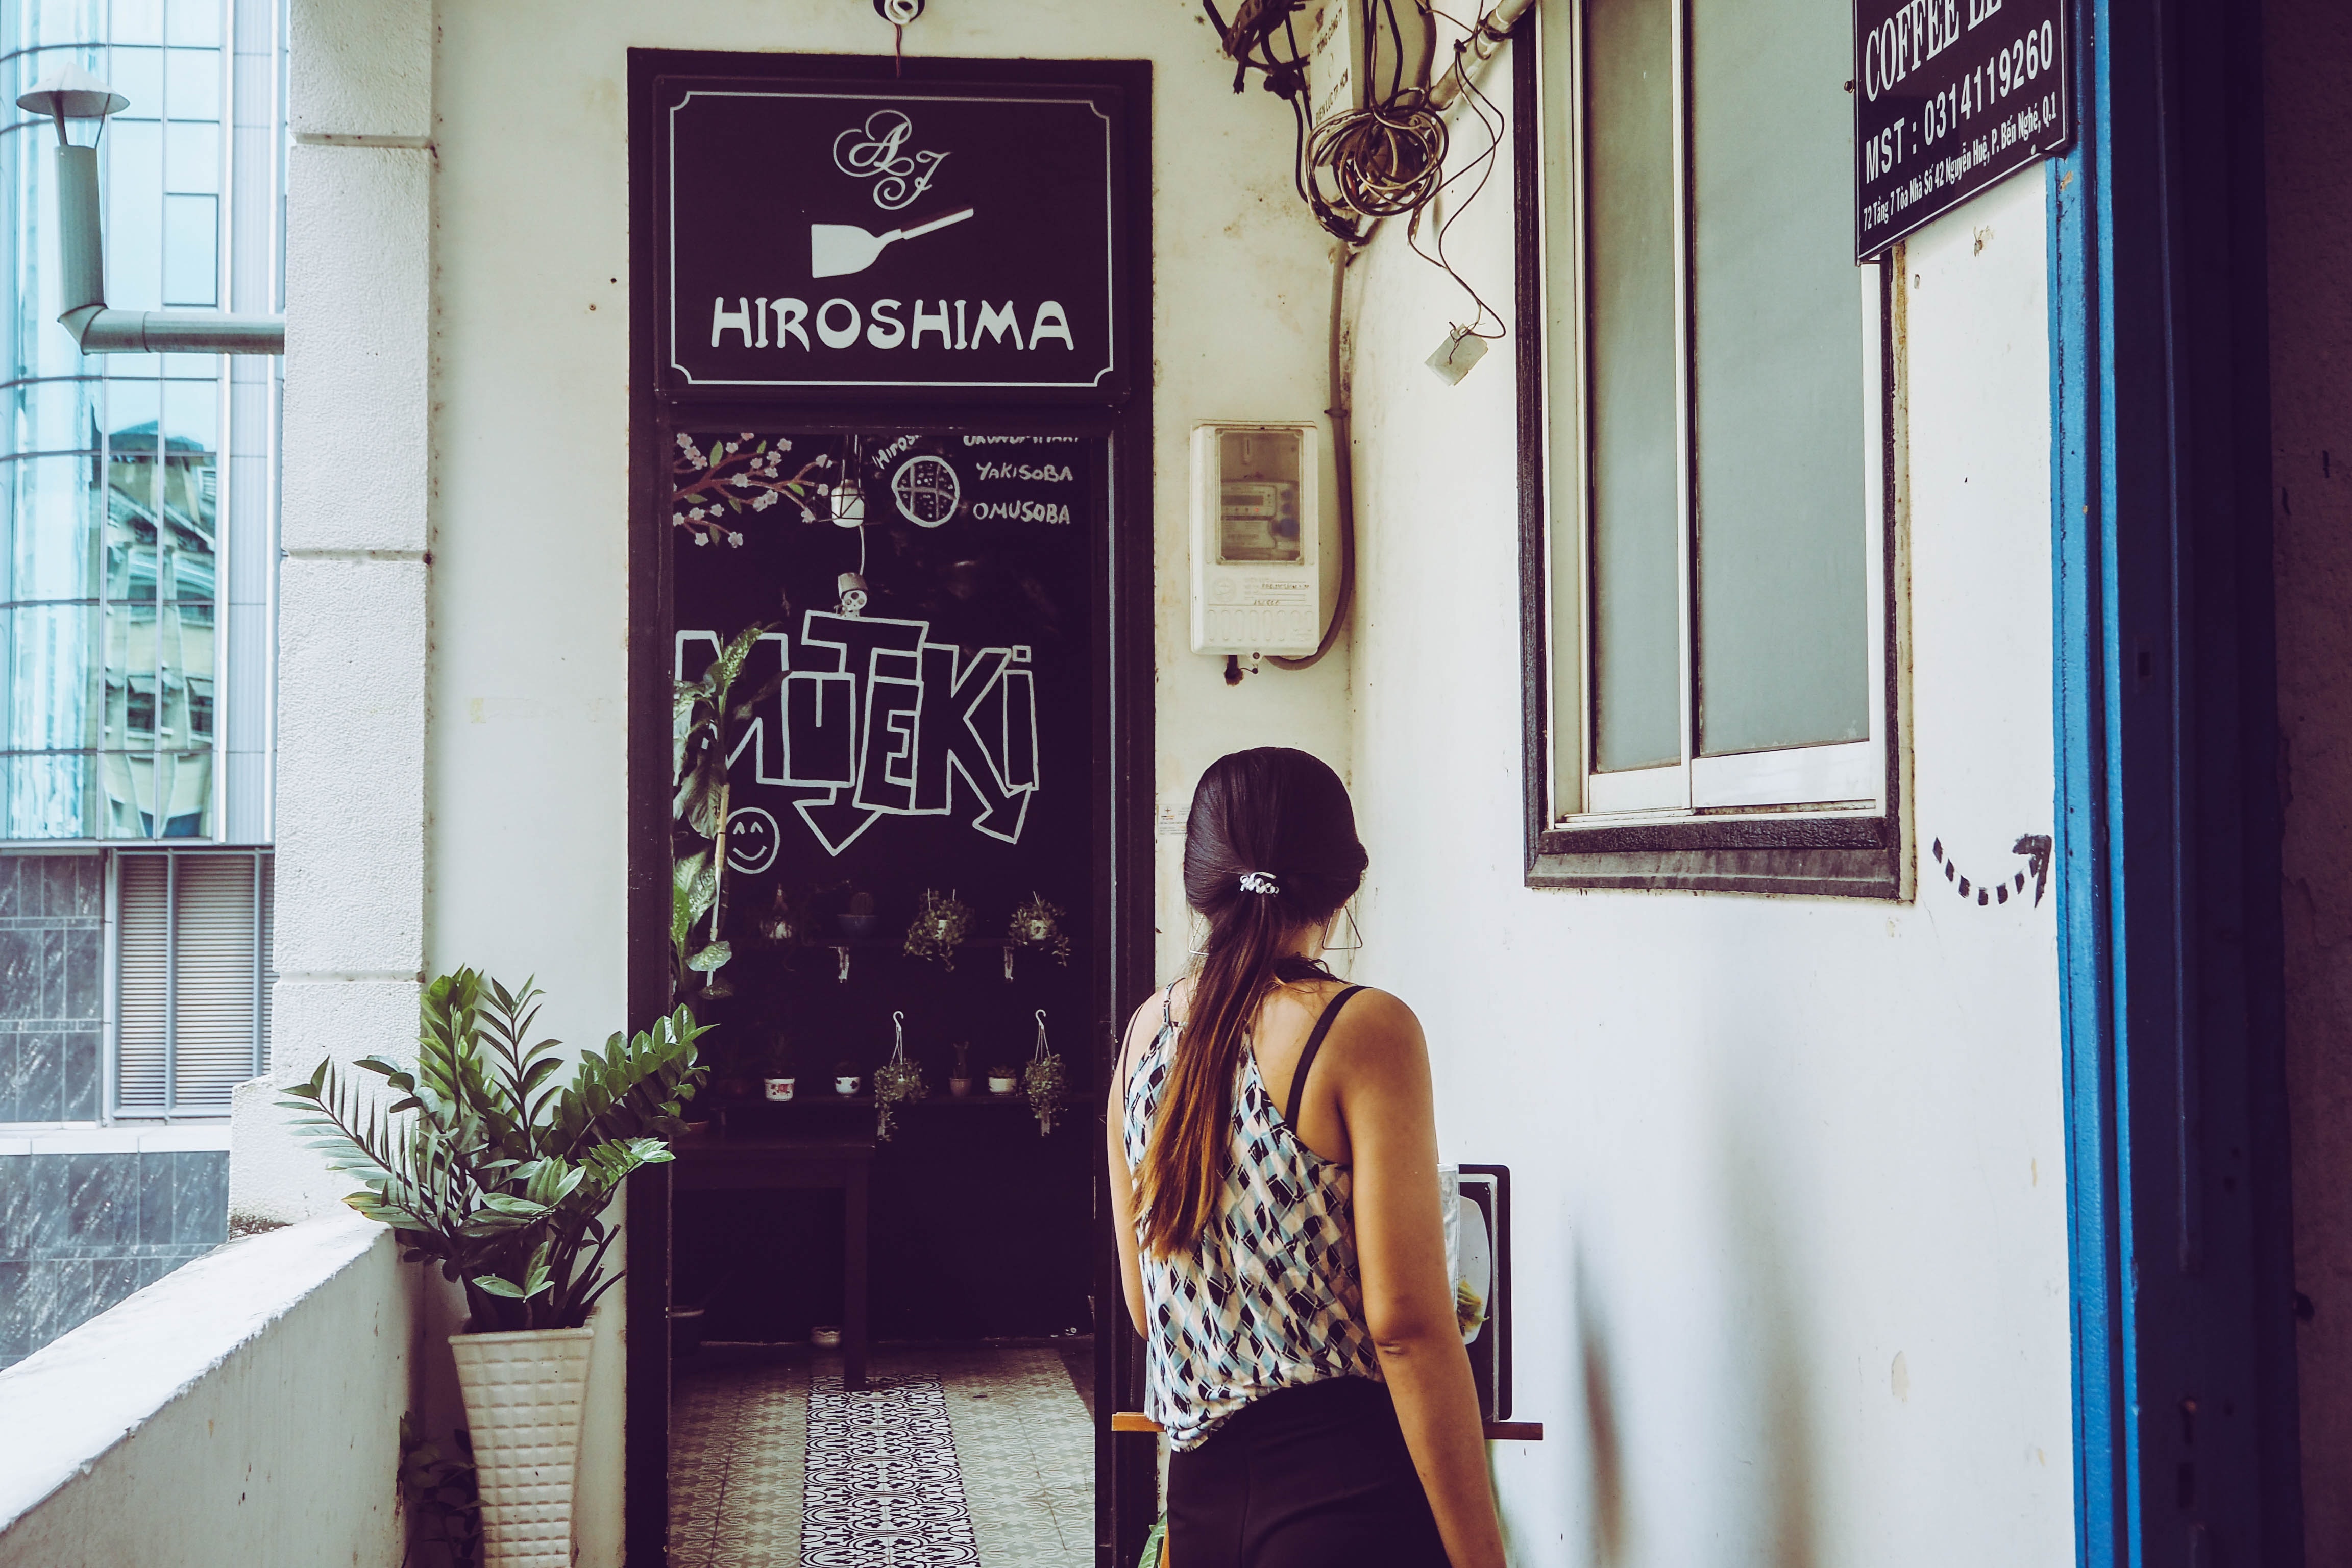
photograph, snapshot, yellow, photography, door, black and white, room, window, plant, street fashion, street, glasses, style